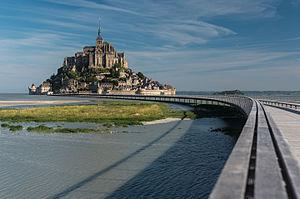
Mont Saint Michel This building is indexed in the Base Mérimée, a database of architectural heritage maintained by the French Ministry of Culture,